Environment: real
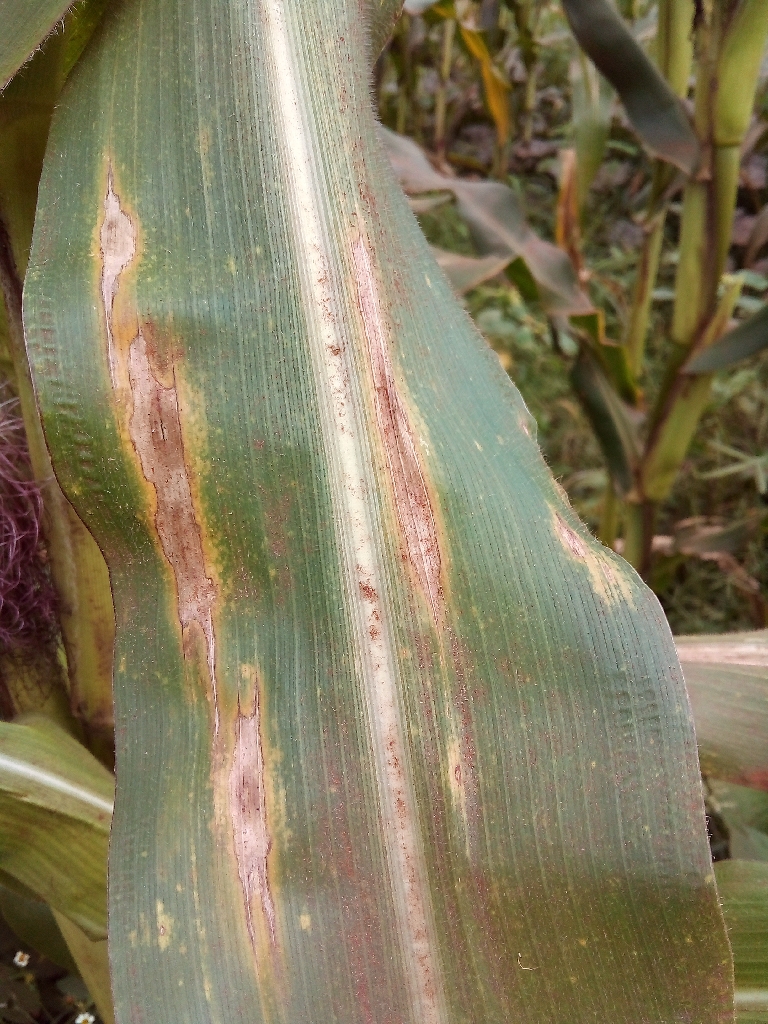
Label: northern_corn_leaf_blight